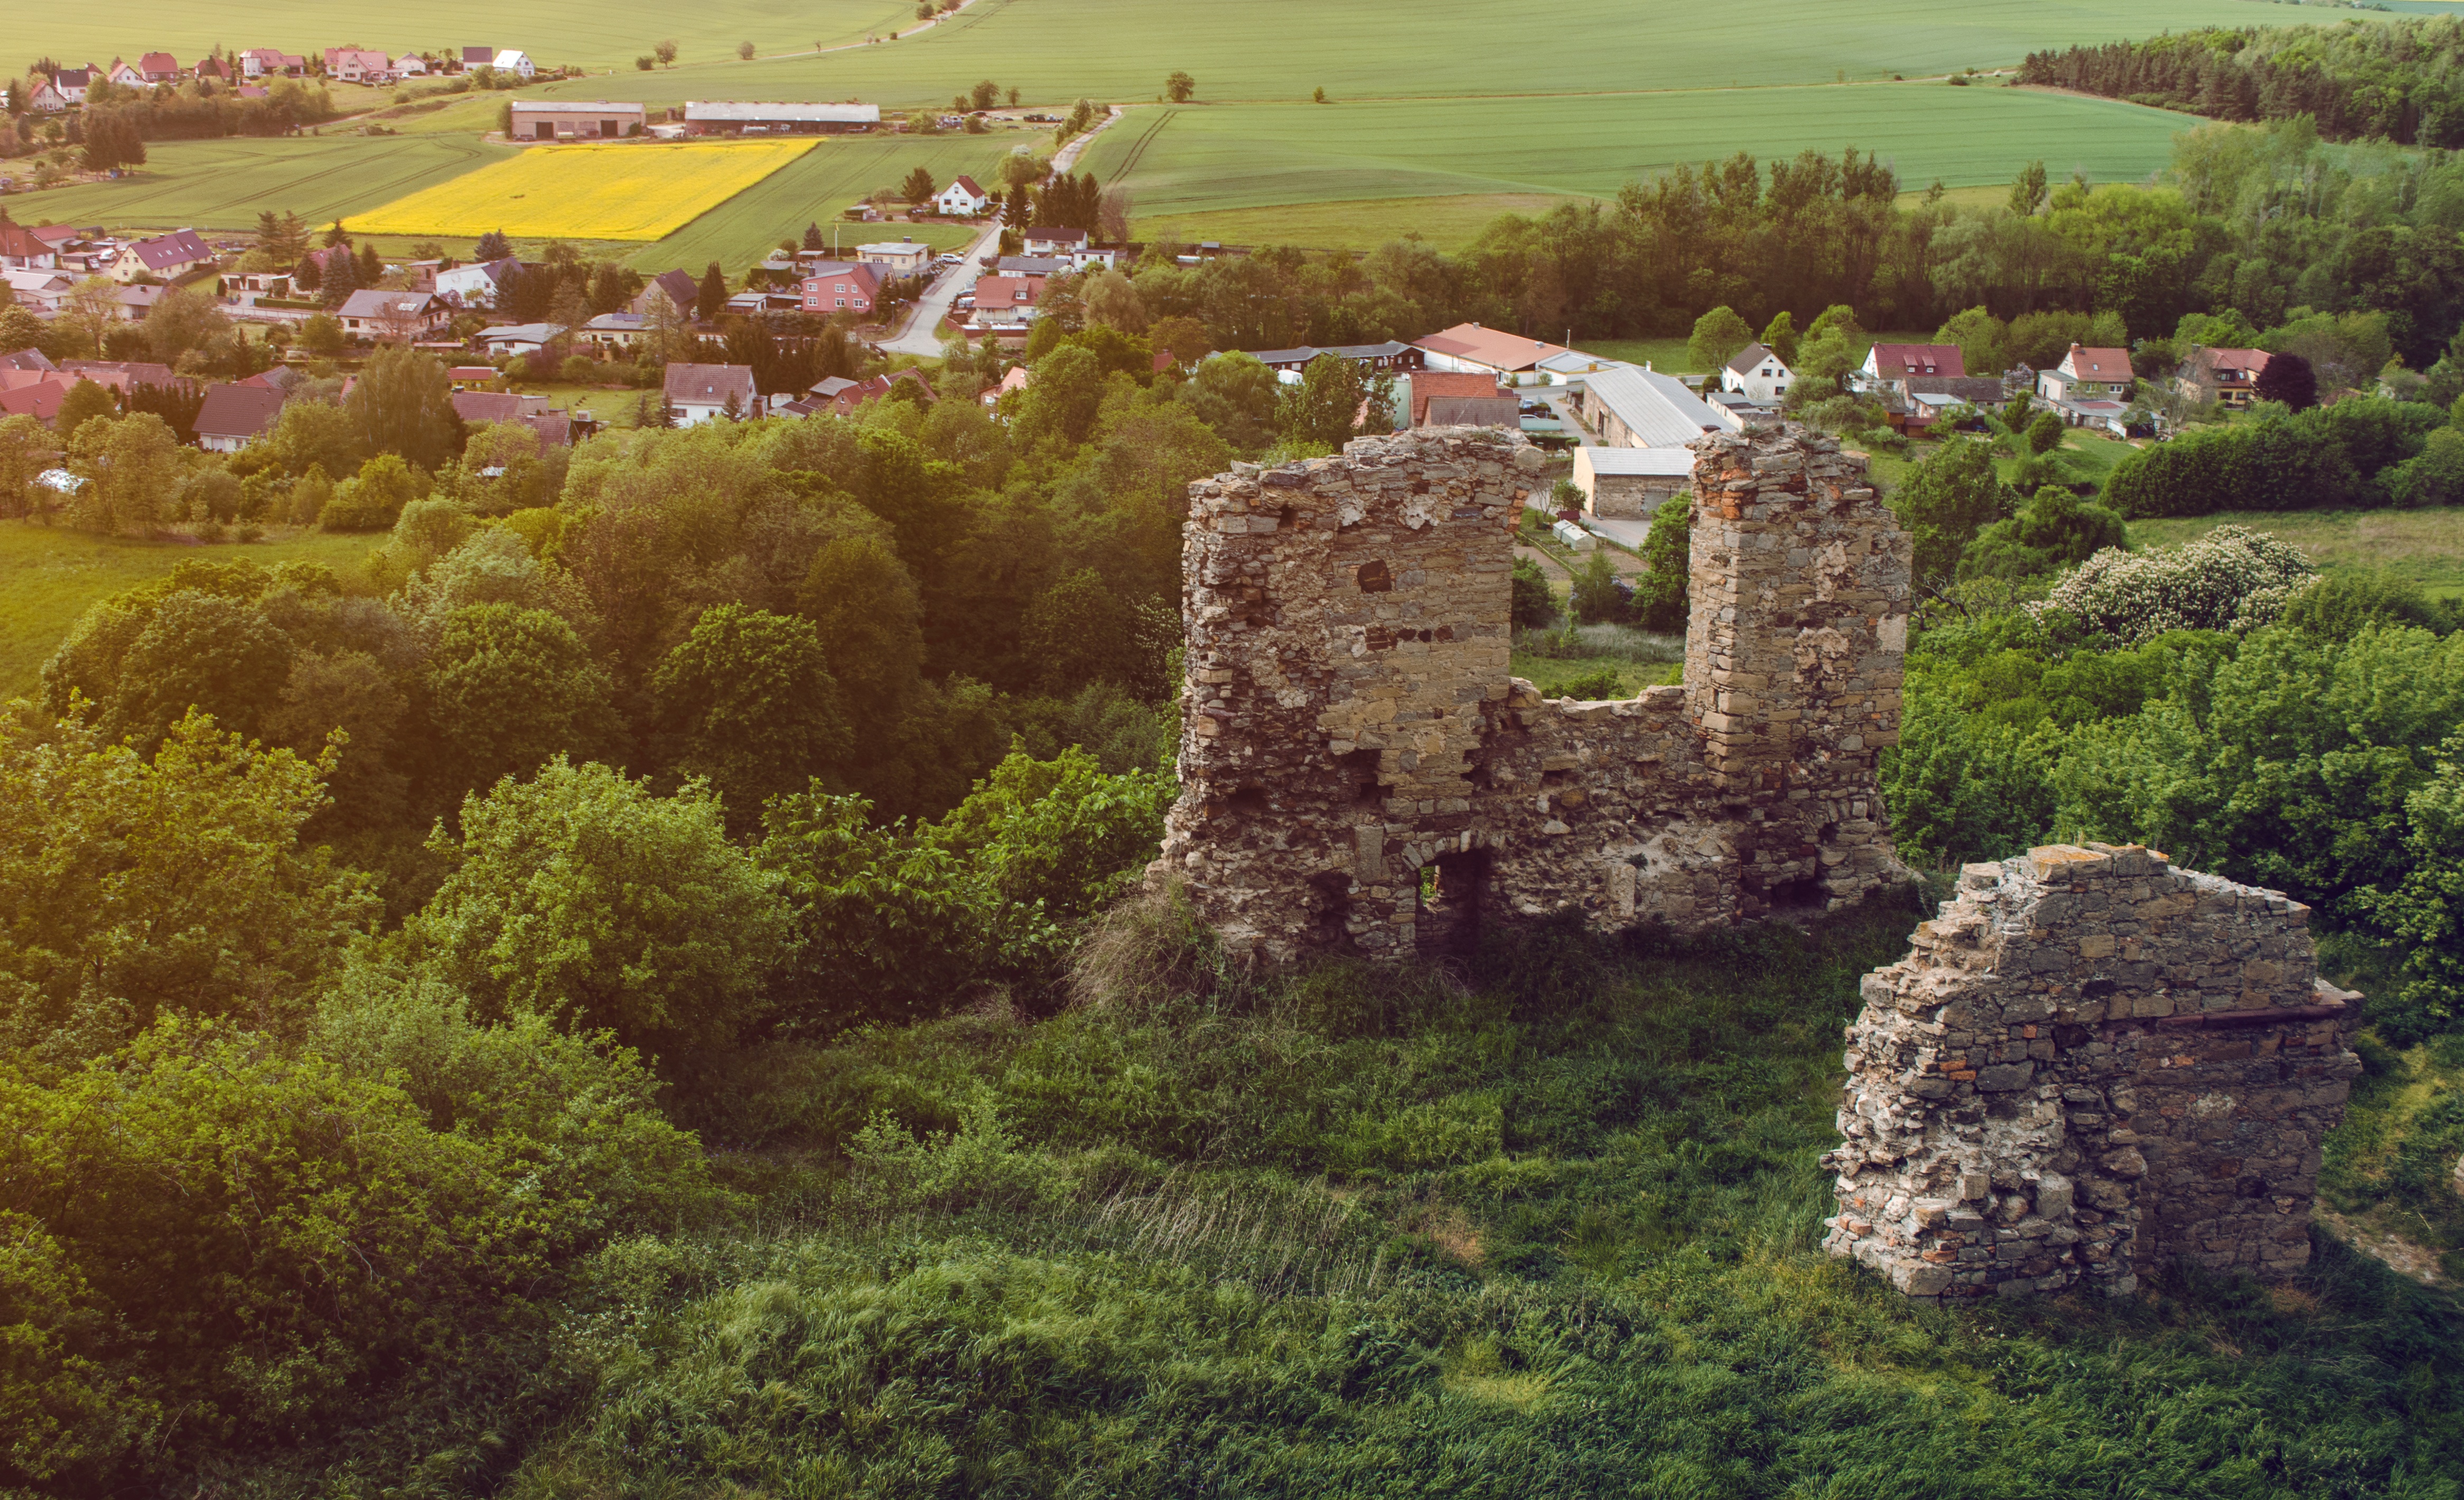
landscape, nature, flower, building, summer, village, castle, ruin, terrain, ruins, romanesque, ecosystem, rural area